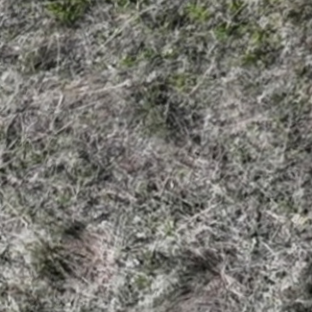
Month: may